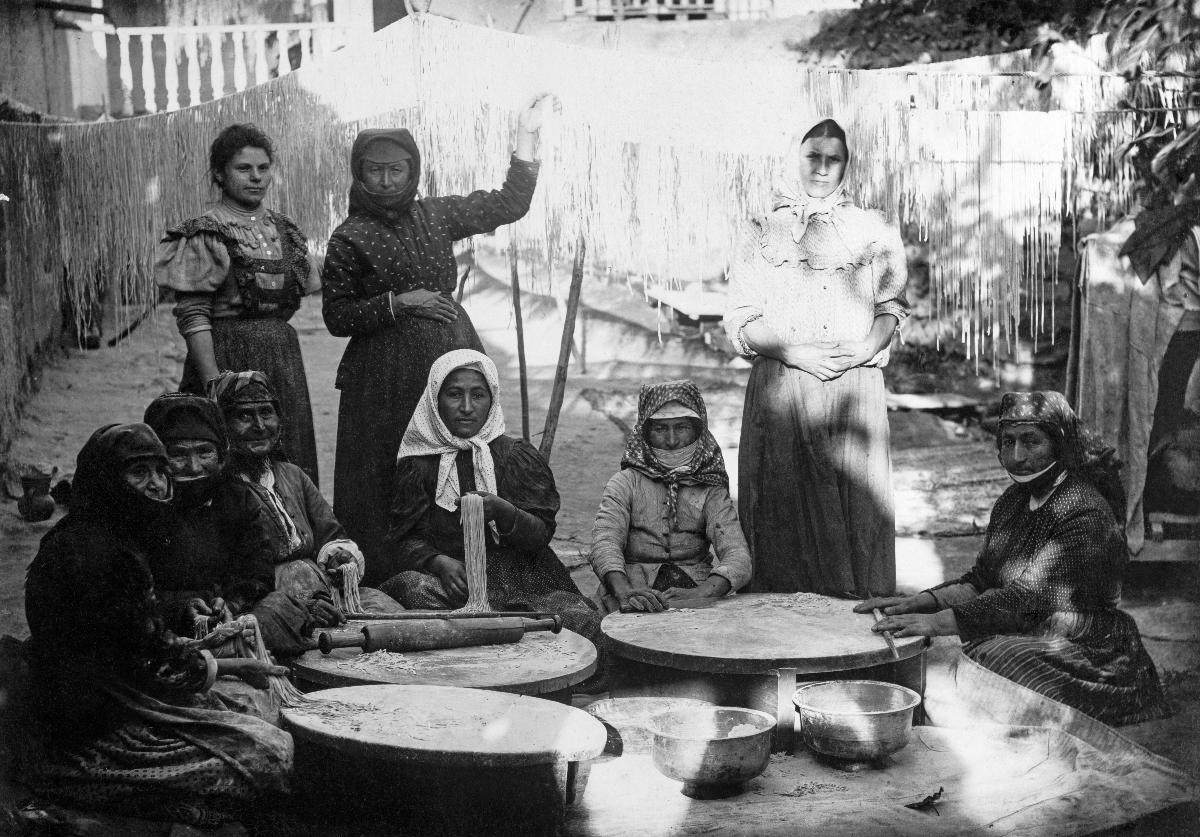
Armenialaisia naisia
Armenian women
sisällön kuvaus: Armenialaisia naisia valmistamassa makaronia. Armenia, Venäjä. sisällön kuvaus: Armenian women making macaroni. Armenia, Russia.
Vuosi: 1917
Paikka: , Venäjä; , Armenia
Aiheet: armenialaiset; kansalliset vähemmistöt; ihmiset; Venäjä; ruokalajit (aine); naiset; Armenians; national minorities; Russia; dishes (food); women; people; armenian; food; armenier; nationella minoriteter; människor (släkte); Ryssland; maträtter; kvinnor